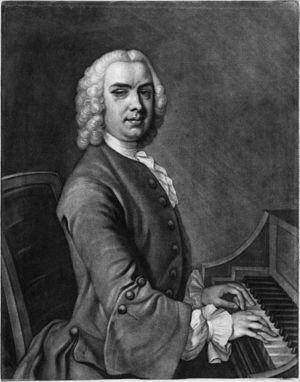
Charles John Stanley est un compositeur, claveciniste et organiste britannique.
12 janvier : Idoménée, opéra d'André Campra, créé à Paris.